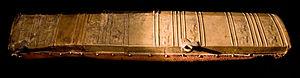
L'art d'Urartu est un art relatif à l'histoire et à une région de l'Orient antique.